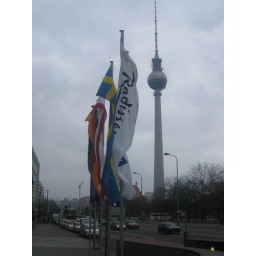
We went up the viewing platform in the TV tower, which is Berlins tallest building for view of the city.